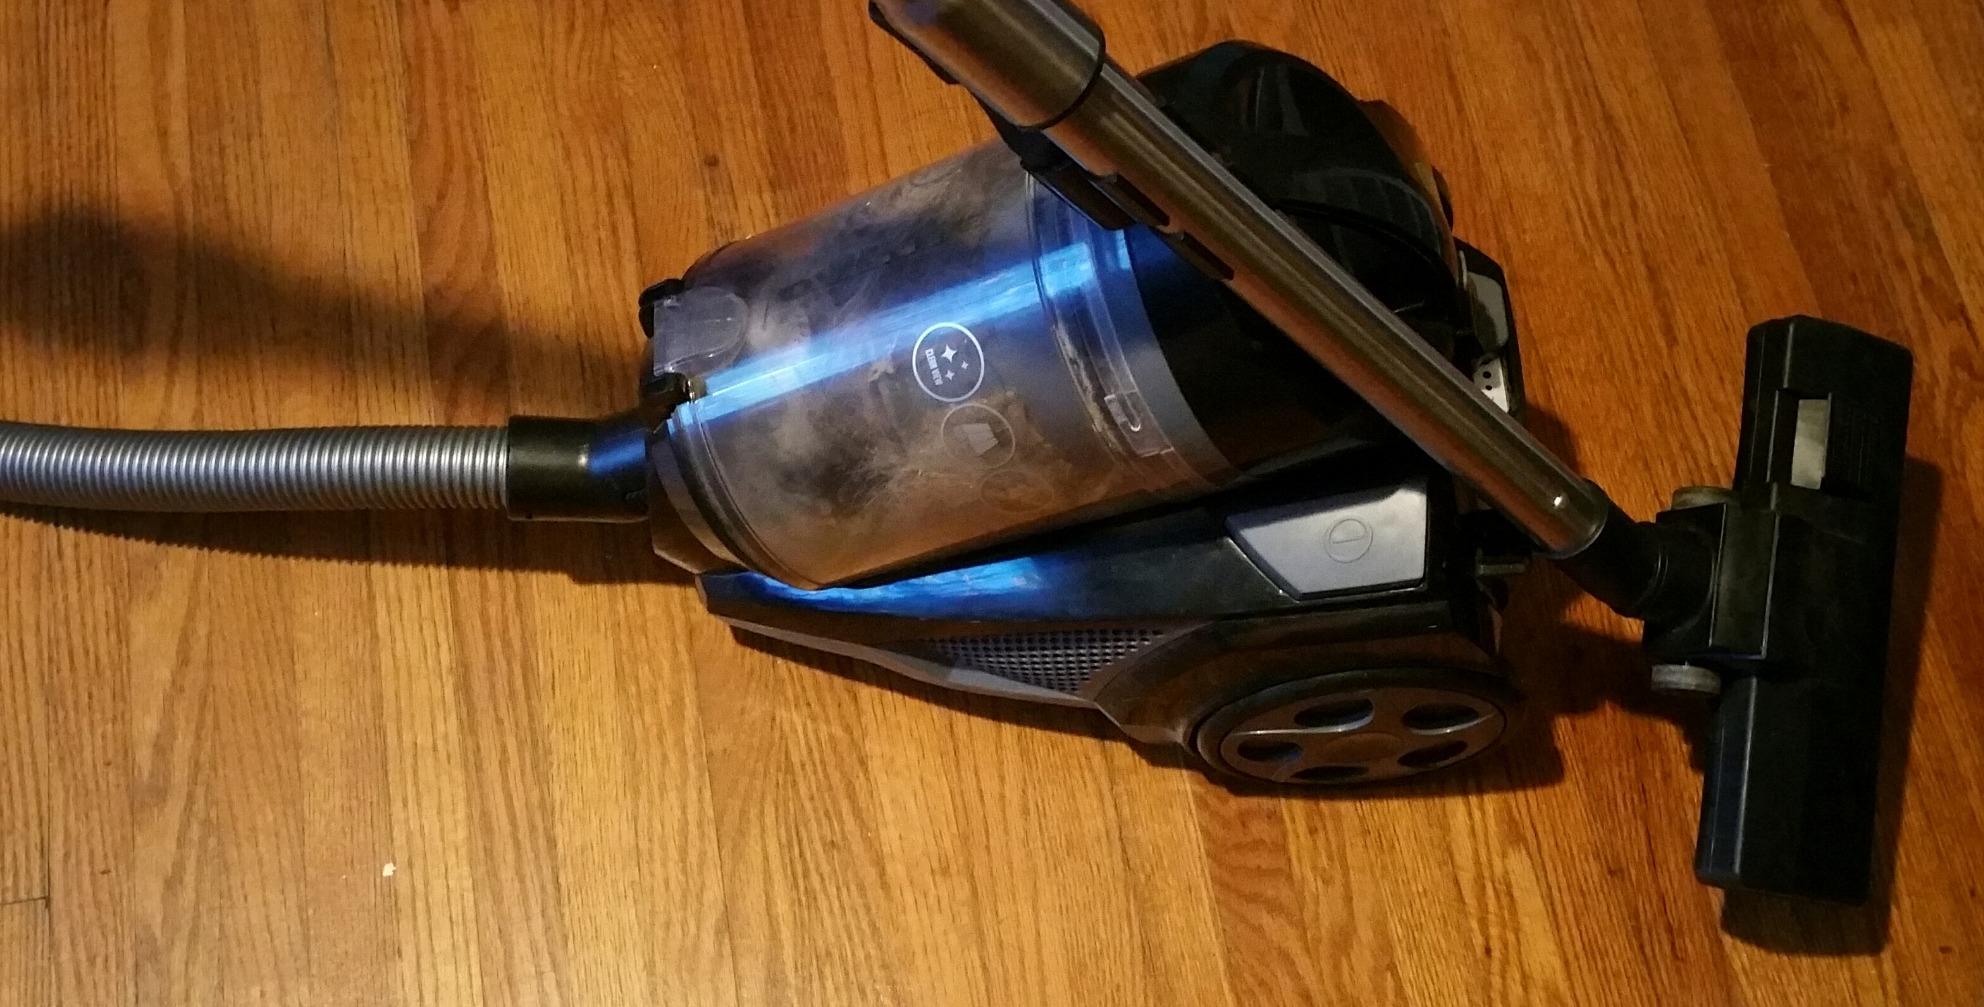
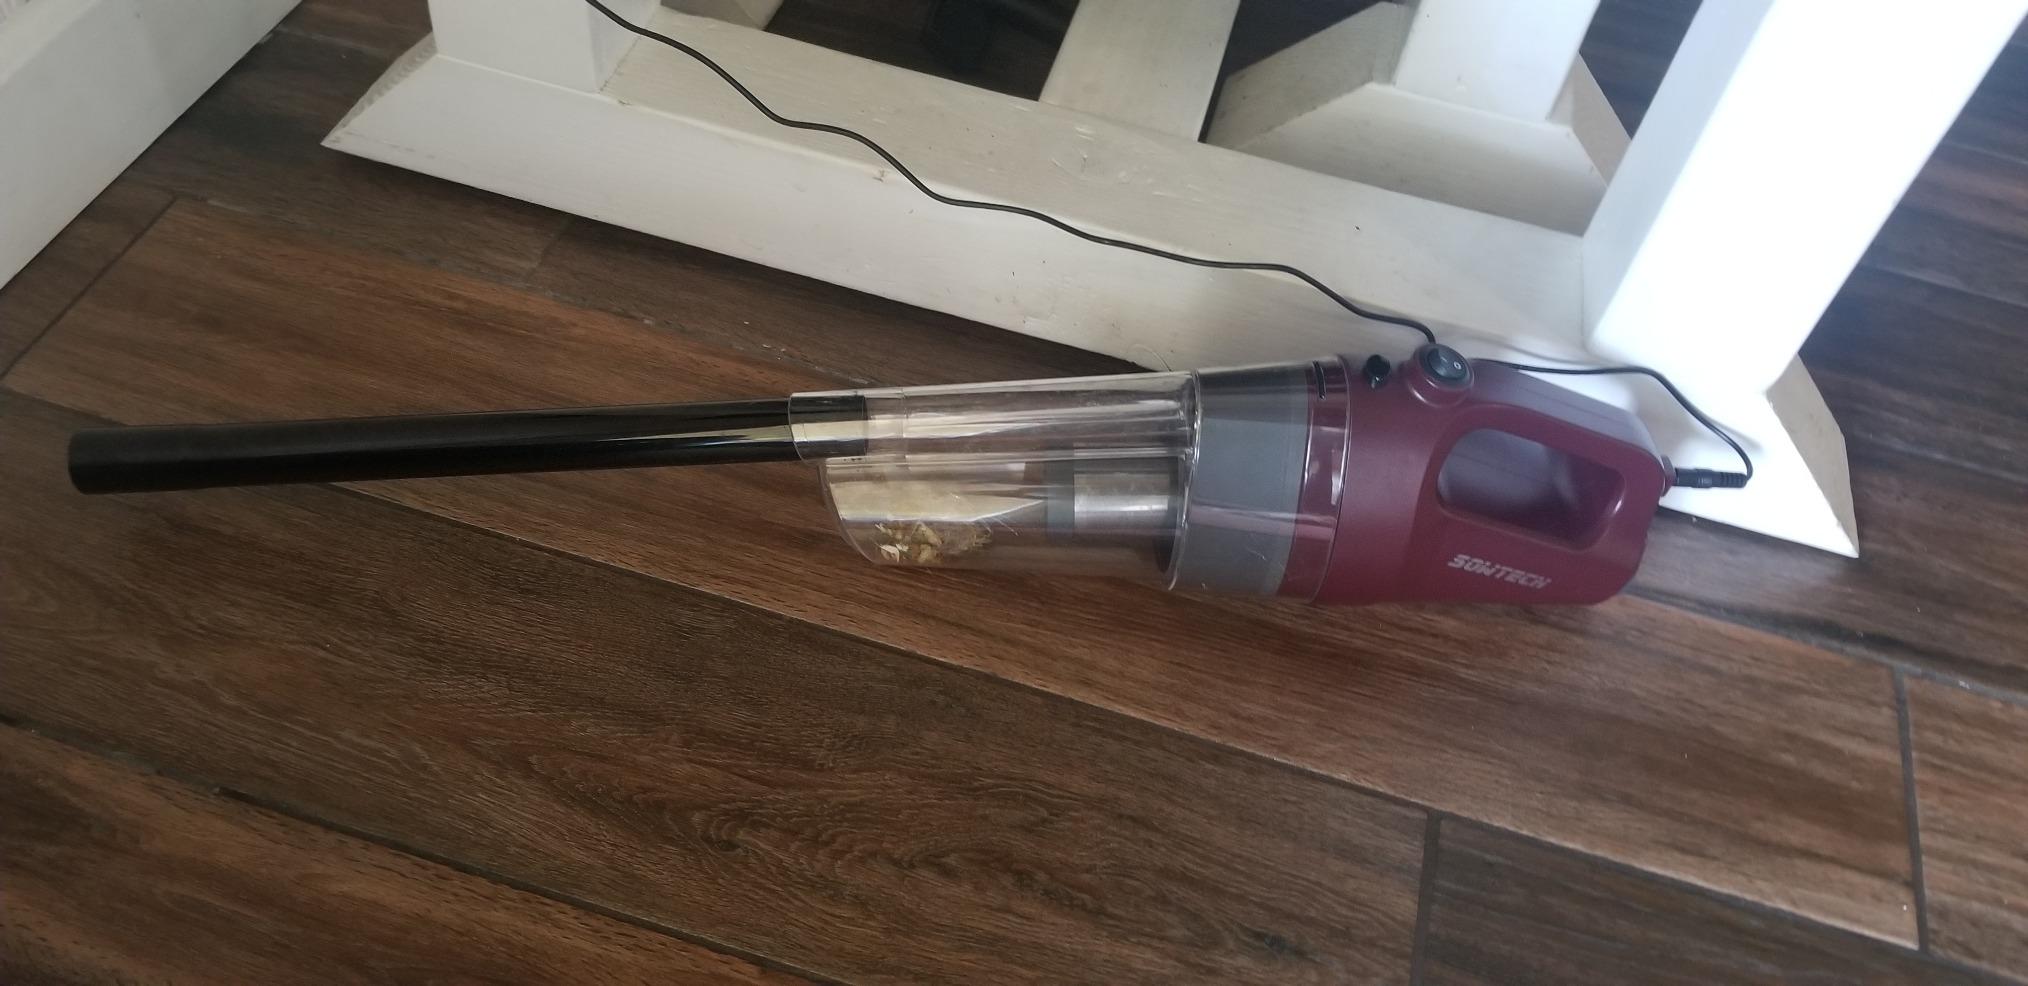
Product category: items_vacuum
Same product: no